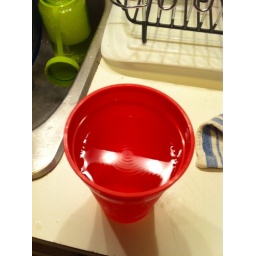
The dishwasher has created a perfect circular standing wave in my water cup. So nerdy.